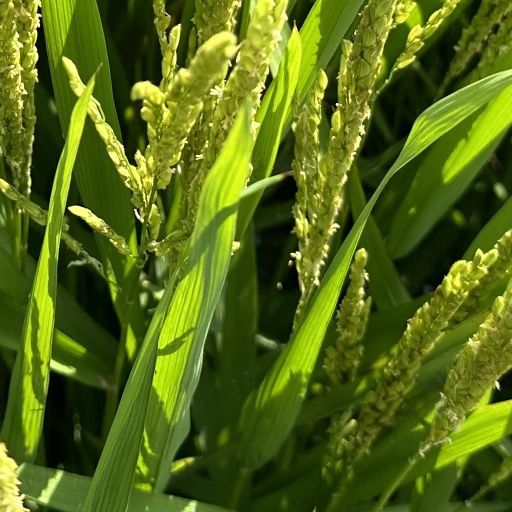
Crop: rice